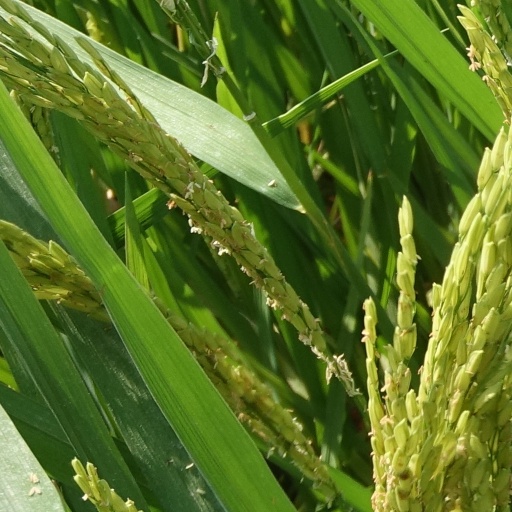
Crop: rice